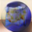
Label: bowl